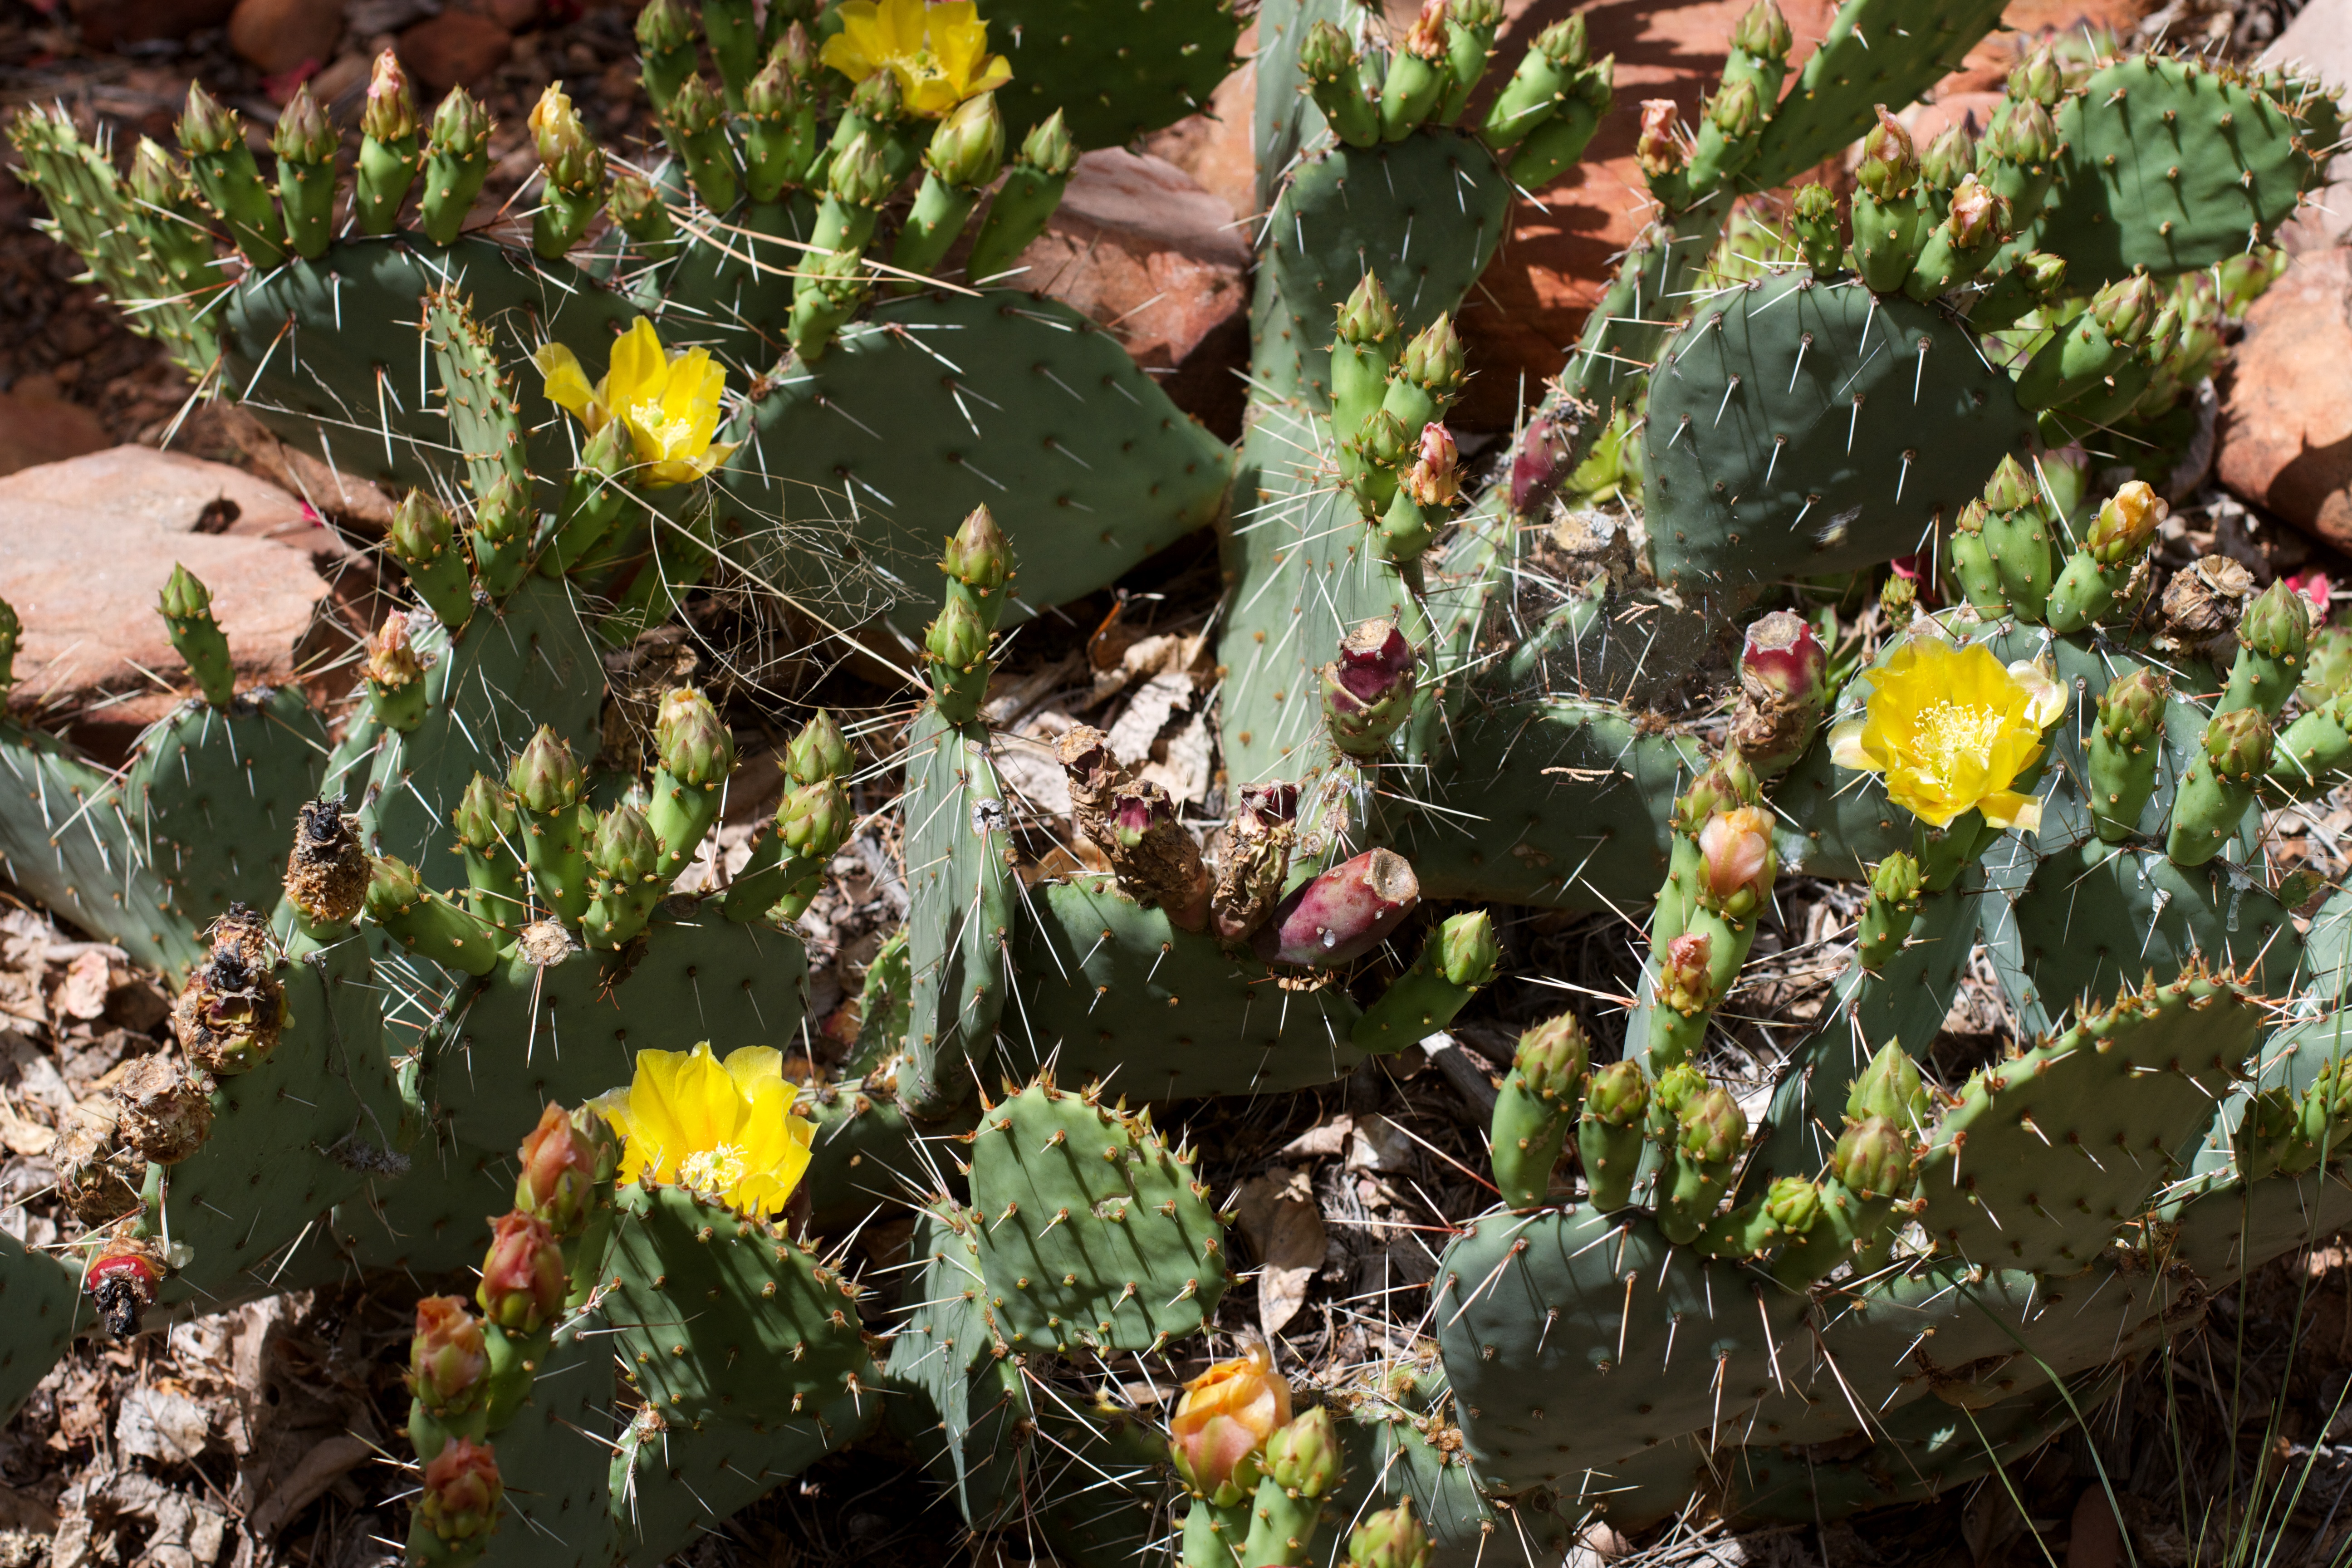
cactus, plant, flower, produce, botany, garden, flora, wildflower, caryophyllales, flowering plant, prickly pear, land plant, thorns spines and prickles, hedgehog cactus, nopal, ice plant family, barbary fig, eastern prickly pear